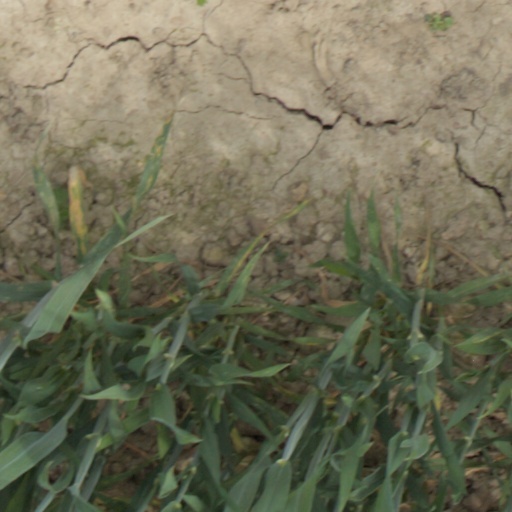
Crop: wheat